Alder Creek (Nevada County, California)

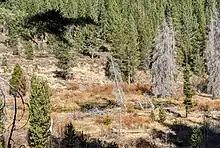
A beaver pond on Alder Creek

As snowstorms stranded the Donner Party in the Sierra Nevada during 1846, two camps were established where they would attempt to survive the winter. At Alder Creek Valley, a smaller group—including the Donner families—would settle in tents for the season. They had been stopped in the area to repair a broken wagon axle, after which George Donner injured himself making the repairs, and they were snowed in before they could move any further. The larger portion of the wagon party had traveled approximately further up the trail before the storm moved in, and established their camp near Truckee Lake (now known as Donner Lake), currently the site of Donner Memorial State Park